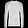
Label: Pullover